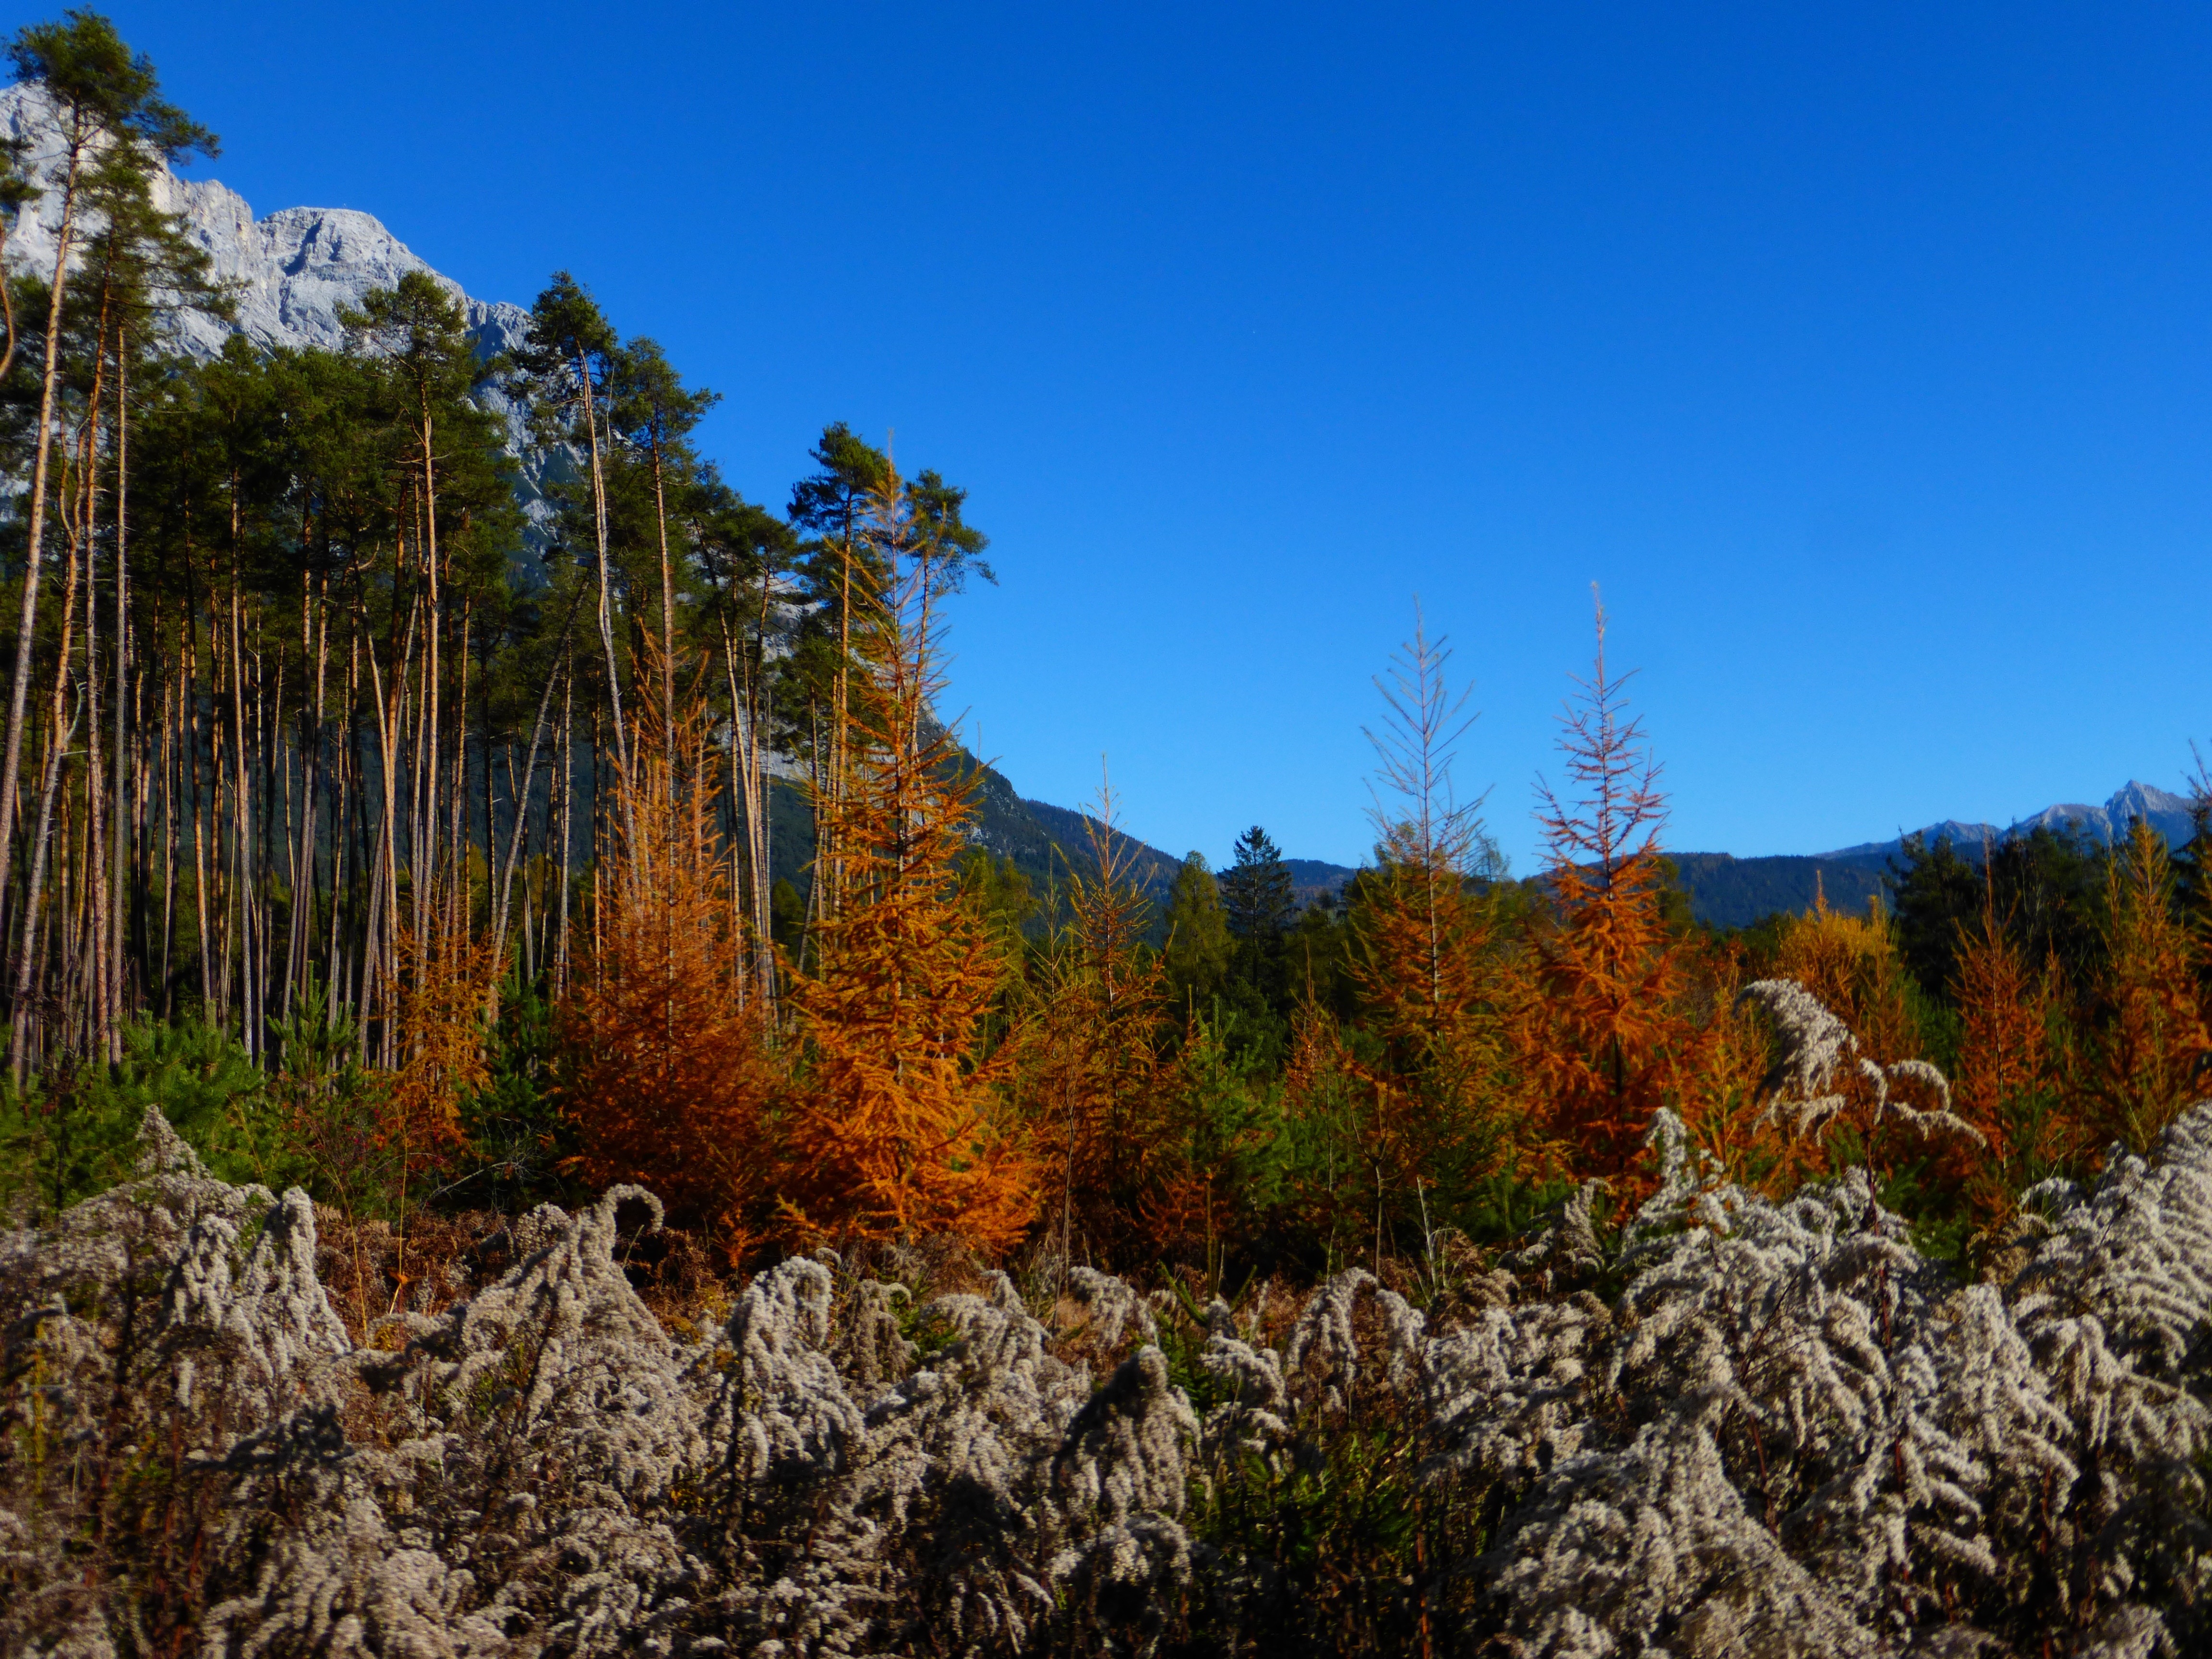
landscape, tree, forest, wilderness, mountain, trail, leaf, lake, walk, golden, autumn, colorful, national park, season, ridge, trees, leaves, woodland, habitat, mood, fall color, fall foliage, leaves in the autumn, autumn forest, larch, ecosystem, golden autumn, biome, natural environment, woody plant, mountainous landforms, temperate coniferous forest